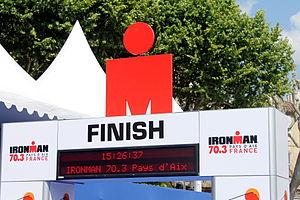
Portique avec logo de IM 70.3 Pays d'Aix, France
Ironman est dans le langage commun du triathlon le nom donné à l'un des plus longs formats de la discipline. D'une distance totale de 226 kilomètres, une compétition Ironman, « Homme de fer » en français, est une course multi-disciplinaire consistant à enchaîner 3,8 km de natation, 180,2 km de cyclisme puis un marathon. Cette appellation est associée au triathlon Ironman d'Hawaï originel créé en 1978 par John et Judy Collins, qui est depuis 1990 le championnat du monde d'Ironman. Ironman et Triathlon Ironman sont des noms déposés, propriétés de la World Triathlon Corporation. Cette société privée organise et décerne, chaque année, le titre de « champion du monde d'Ironman » à l'issue d'un circuit de courses qualificatives et d'une épreuve finale qui se déroule au mois d'octobre à Kailua-Kona, dans l'État d'Hawaï aux États-Unis. Sa devise, adoptée par tous les compétiteurs — les Ironmen —, est « Tout est possible ».